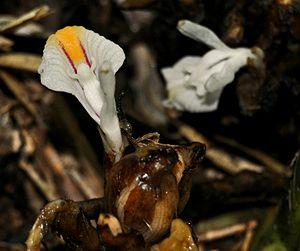
Amomum est un genre de la famille des Zingibéracées qui comprend environ 300 espèces.
La Cardamome en grappe, est une plante herbacée du genre Amomum de la famille des Zingiberaceae.